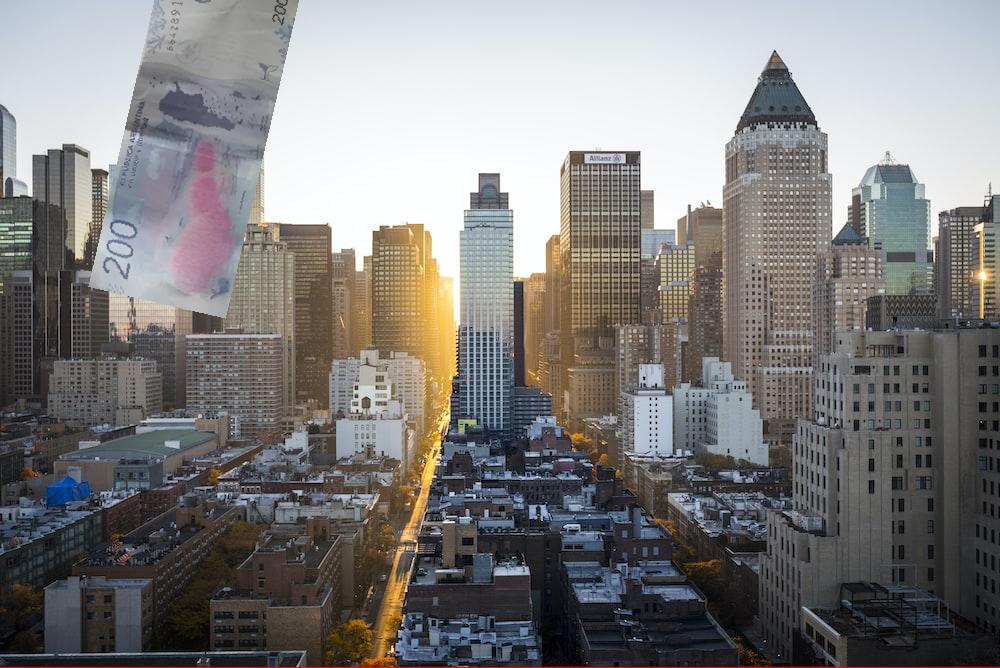
Denominación: 200